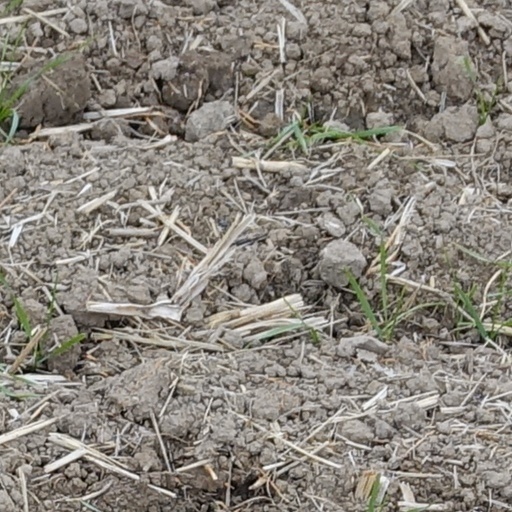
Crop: wheat